Badajoz

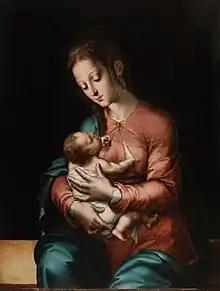
A Luis de Morales painting "Mother and Child"

The first hospital was founded in the town by Bishop Fray Pedro de Silva in 1485. Those affected by the plague epidemic were treated here in 1506. During the 16th century the city experienced a cultural renaissance thanks to personalities such as the painter Luis de Morales, the composer Juan Vázquez, the humanist Rodrigo Dosma, the poet Joaquin Romero de Cepeda, the playwright Diego Sánchez de Badajoz, the Dominican mystic Fray Luis de Granada and architect Gaspar Méndez. In 1524, a board meeting between representatives of Spain and Portugal took place in the Old Town Hall in the city to clarify the status of their territorial arrangements, attended by Hernando Colón, Juan Vespucio, Sebastián Caboto, Juan Sebastián Elcano, Diego Ribeiro and Esteban Gómez.